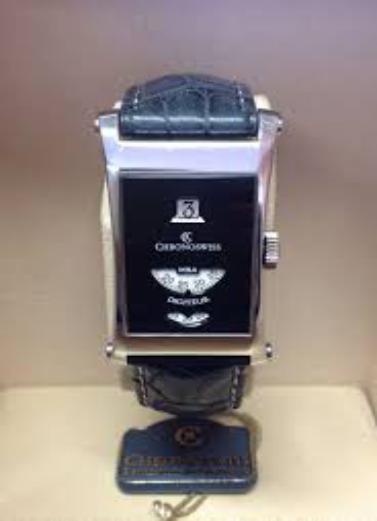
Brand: Chronoswiss-2
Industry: Electronic